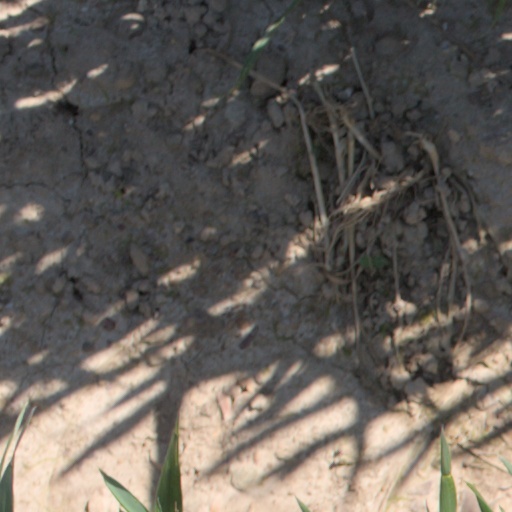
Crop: wheat